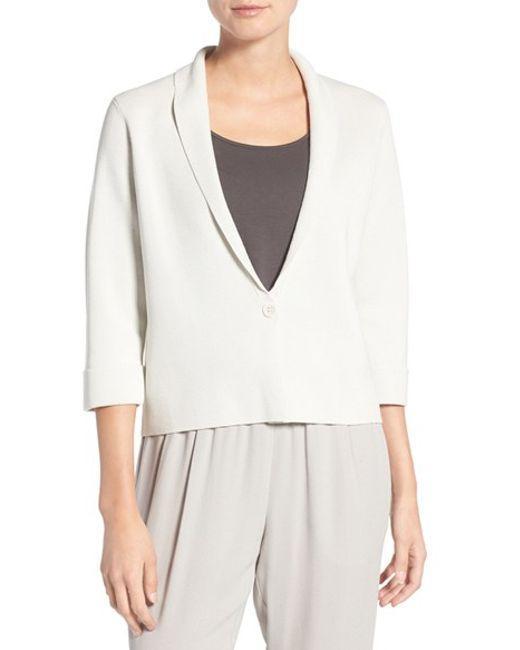
Slim Fit baumwollweiße Strickjacke für Damen